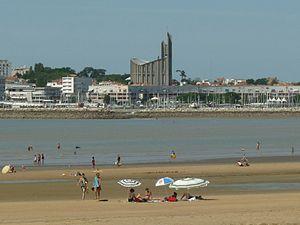
conche, port, front de mer et église, Royan (17), France
Le sentier de grande randonnée 4 part de Royan et se termine à Grasse, reliant l'Atlantique à la Provence.